Timeline of US intervention in the Syrian civil war

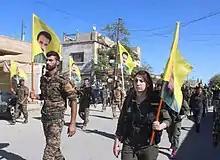
Kurdish YPG and YPJ fighters in February 2018

CNN reported that on 11 April, a misdirected U.S. airstrike near Tabqa, during the ongoing Raqqa offensive, killed 18 SDF soldiers.